Ervin Acél (conductor)

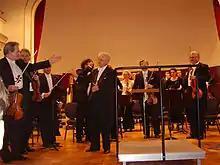
Ervin Acél in Oradea

Ervin Acél was born in Timișoara, the son of a Jewish physician, Móricz Acél, and his wife. He studied in the musical high school in his home town as well as in the Conservatories of Bucharest and of Cluj-Napoca. He began his conducting career in Botoșani, where he was active from 1960 to 1963.